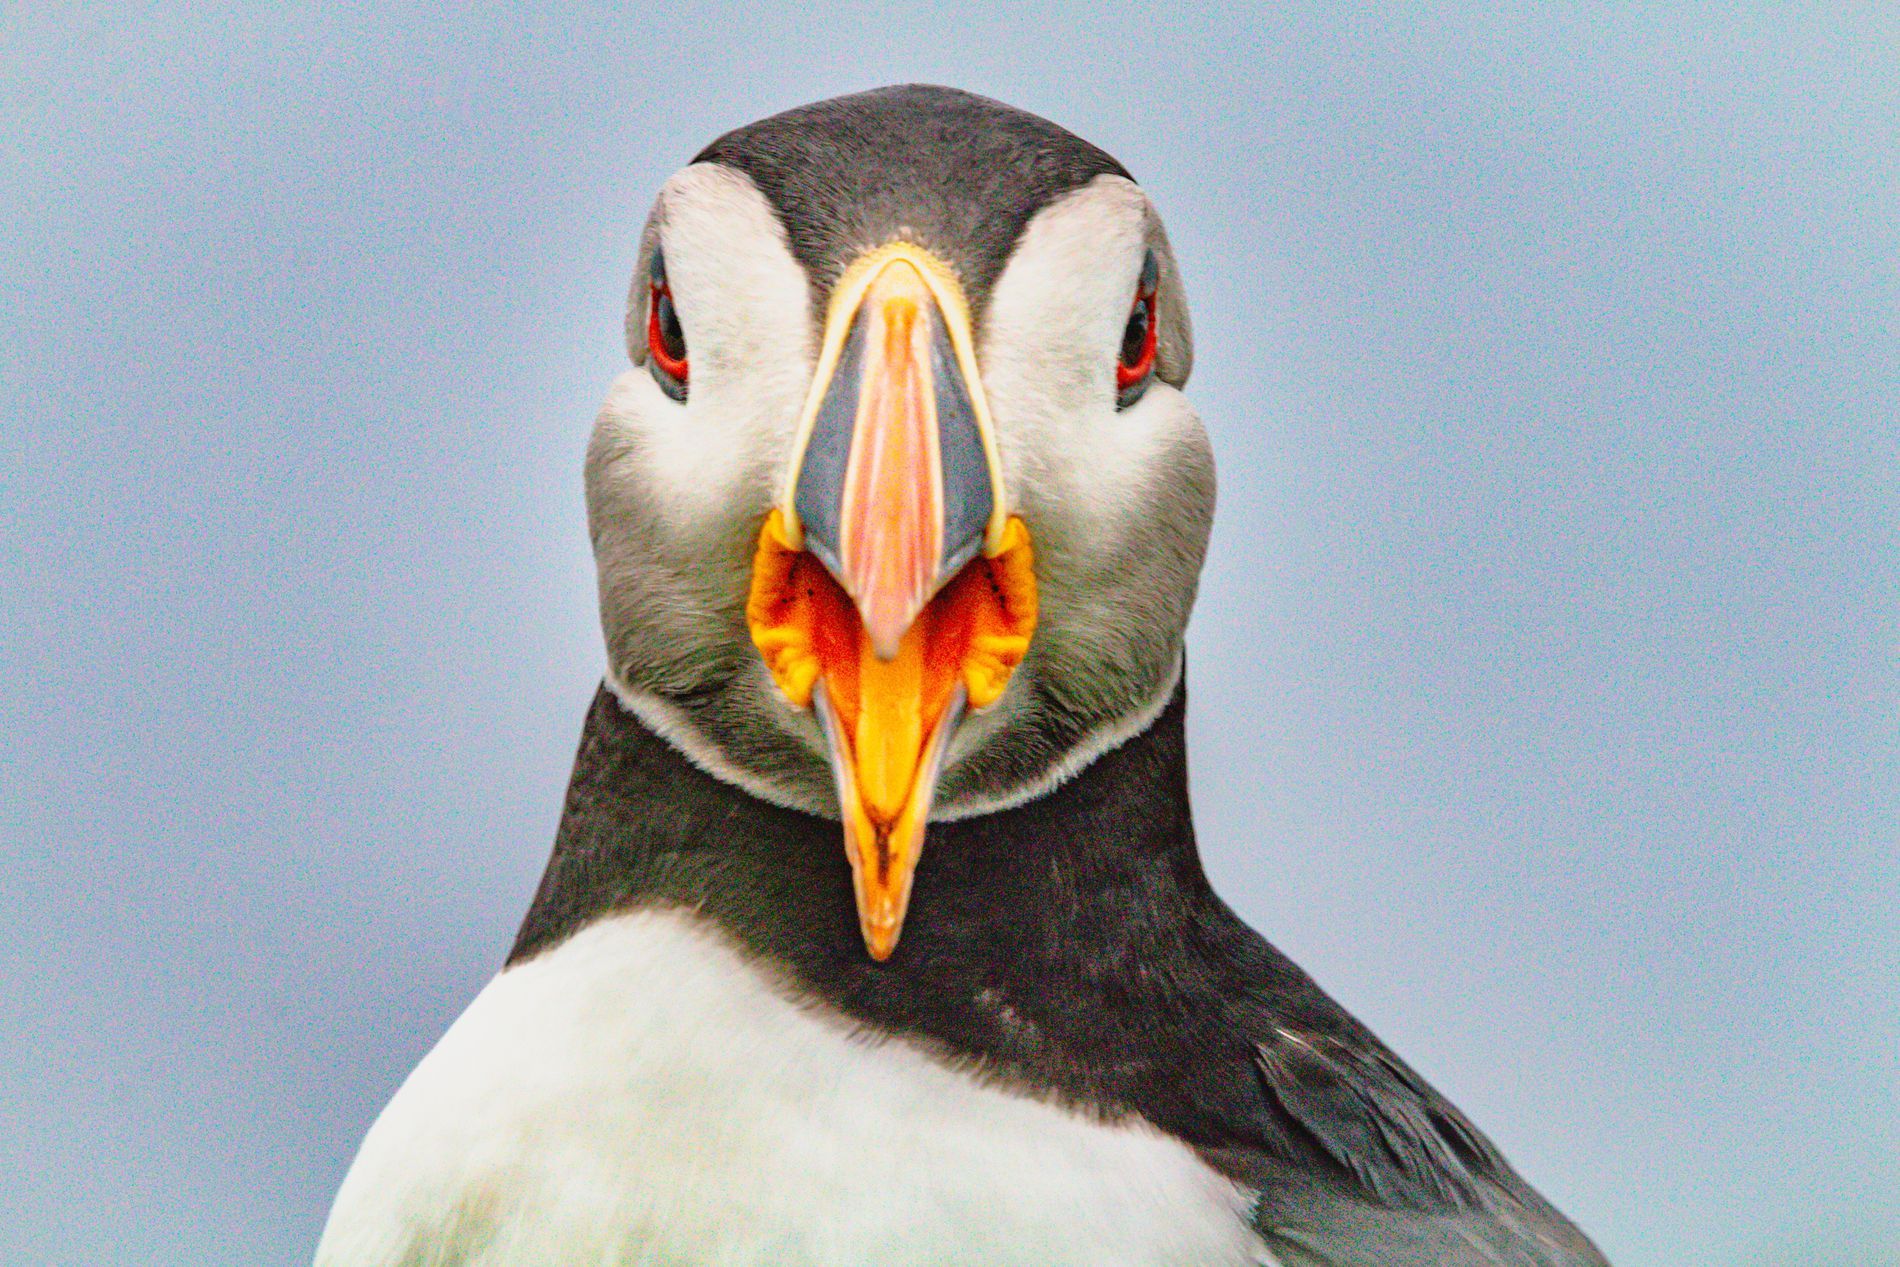
A colorful Puffin
A photograph of a puffin bird with a slightly open yellow beak and red eyes looking forward to the camera. The background is plain.
A close up shot is taken of a puffin bird from the head to the shoulder with a slightly open yellow beak and red eyes. The background is plain to bring more focus to the bird.
Labels: Animal, Bird, Beak, Puffin, Plain Background
Camera: Canon Canon EOS 70D
Lens: 150-600mm F5-6.3 DG OS HSM | Contemporary 015
Aperture: F11
Exposure: 1/800 sec
ISO: 3200
Focal length: 600